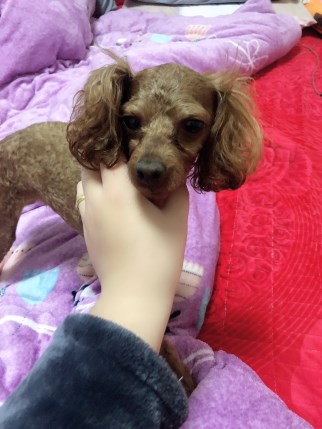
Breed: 7449-n000128-teddy